List of Stargate Atlantis characters

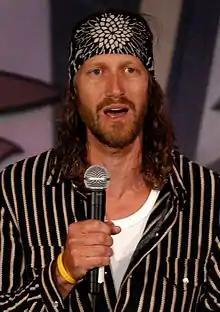
Christopher Heyerdahl played both Halling and Todd the Wraith

The Genii appear to be simple farmers, but are in fact a military society with technology comparable to late 1940s Earth. First appearing in "Underground", the Genii were forced to hide in underground bunkers due to Wraith attacks. They have since devoted their efforts to developing technologies, such as fission bombs, with which to strike back at the Wraith. They become enemies of the Atlantis Expedition in the first season and once try to invade Atlantis, though after a coup d'état in the second season they have been more favorable towards the city.